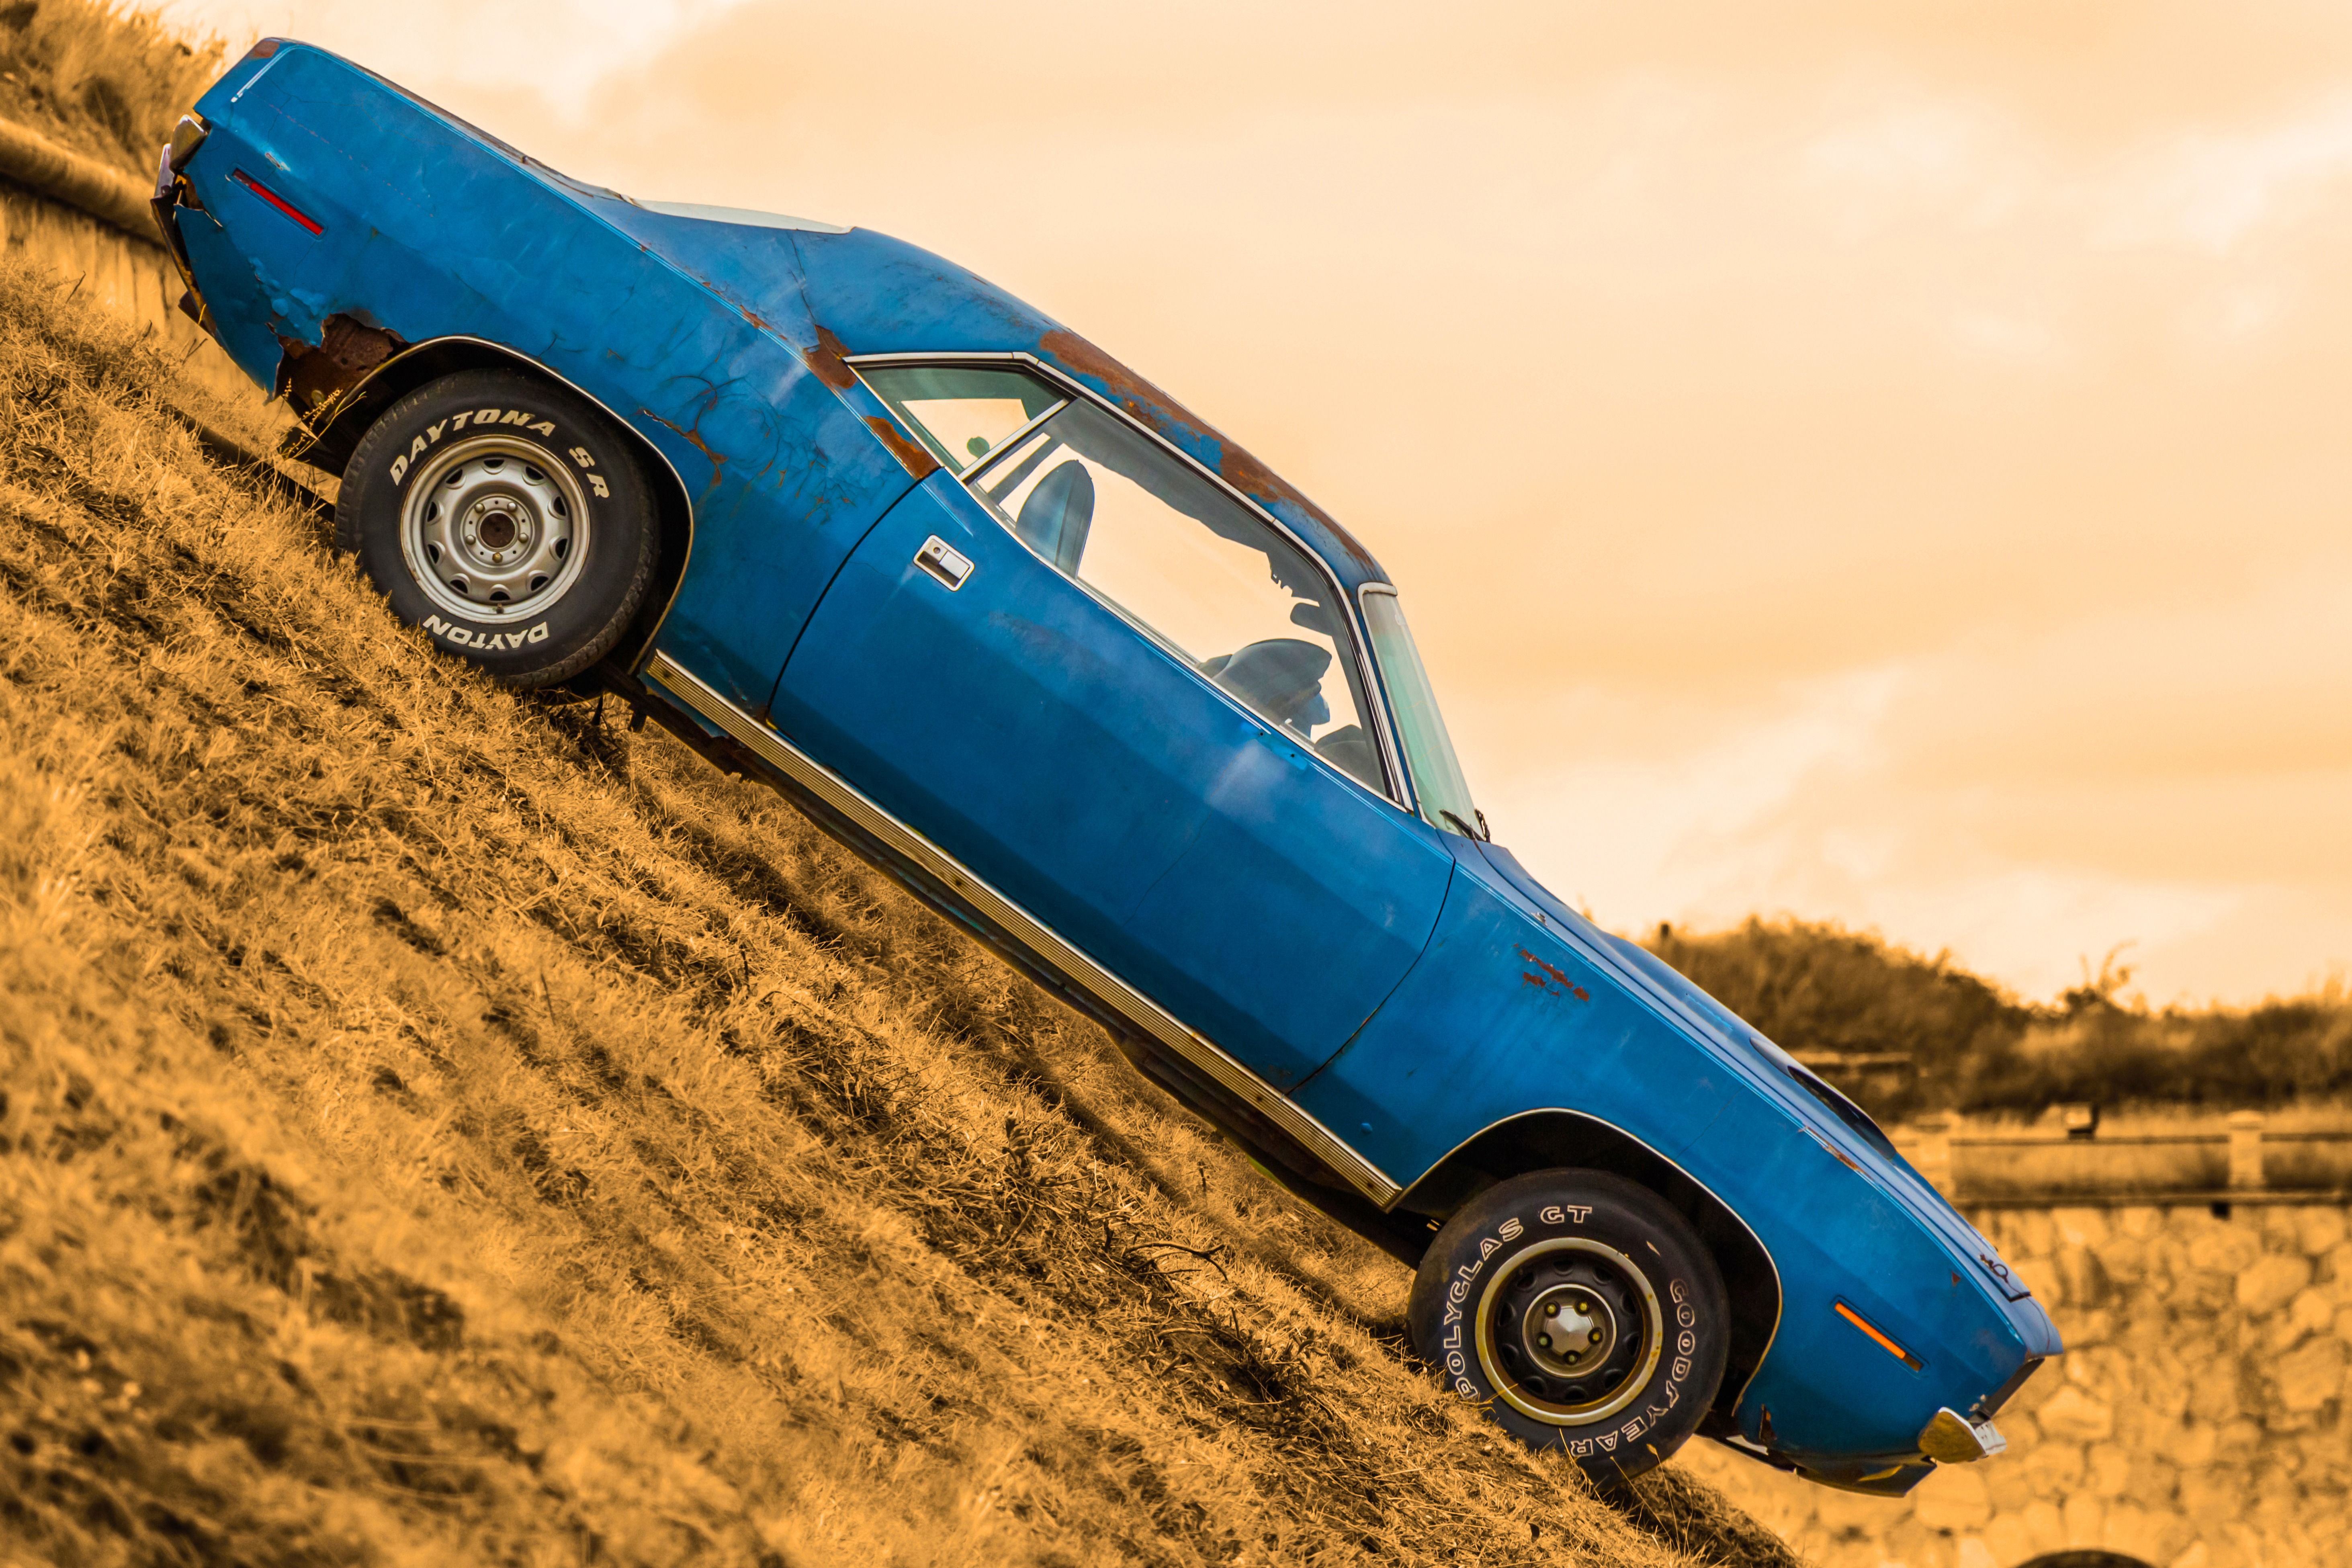
car, retro, driving, vehicle, blue, sports car, supercar, sports, racing, classic, plymouth, motorsport, american car, vintage cars, barracuda, land vehicle, auto racing, automobile make, automotive design, off roading, stock car racing, dirt track racing, rallying